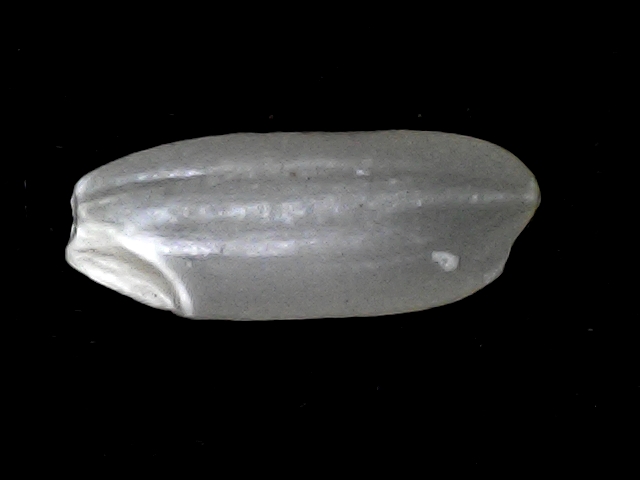
Rice variety: BD51